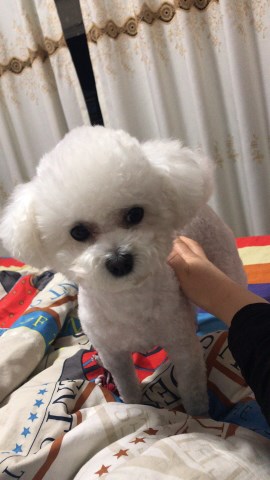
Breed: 3083-n000117-Bichon_Frise